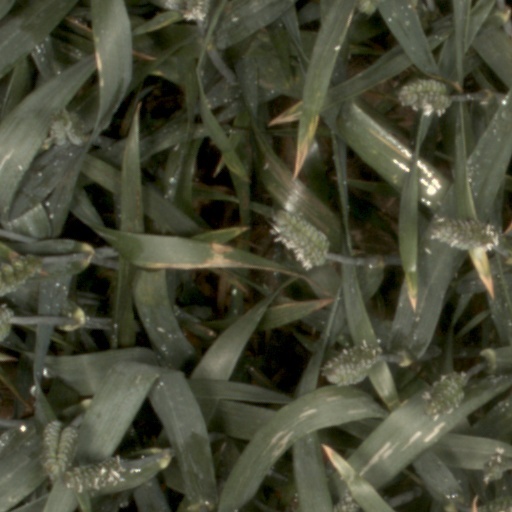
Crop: wheat